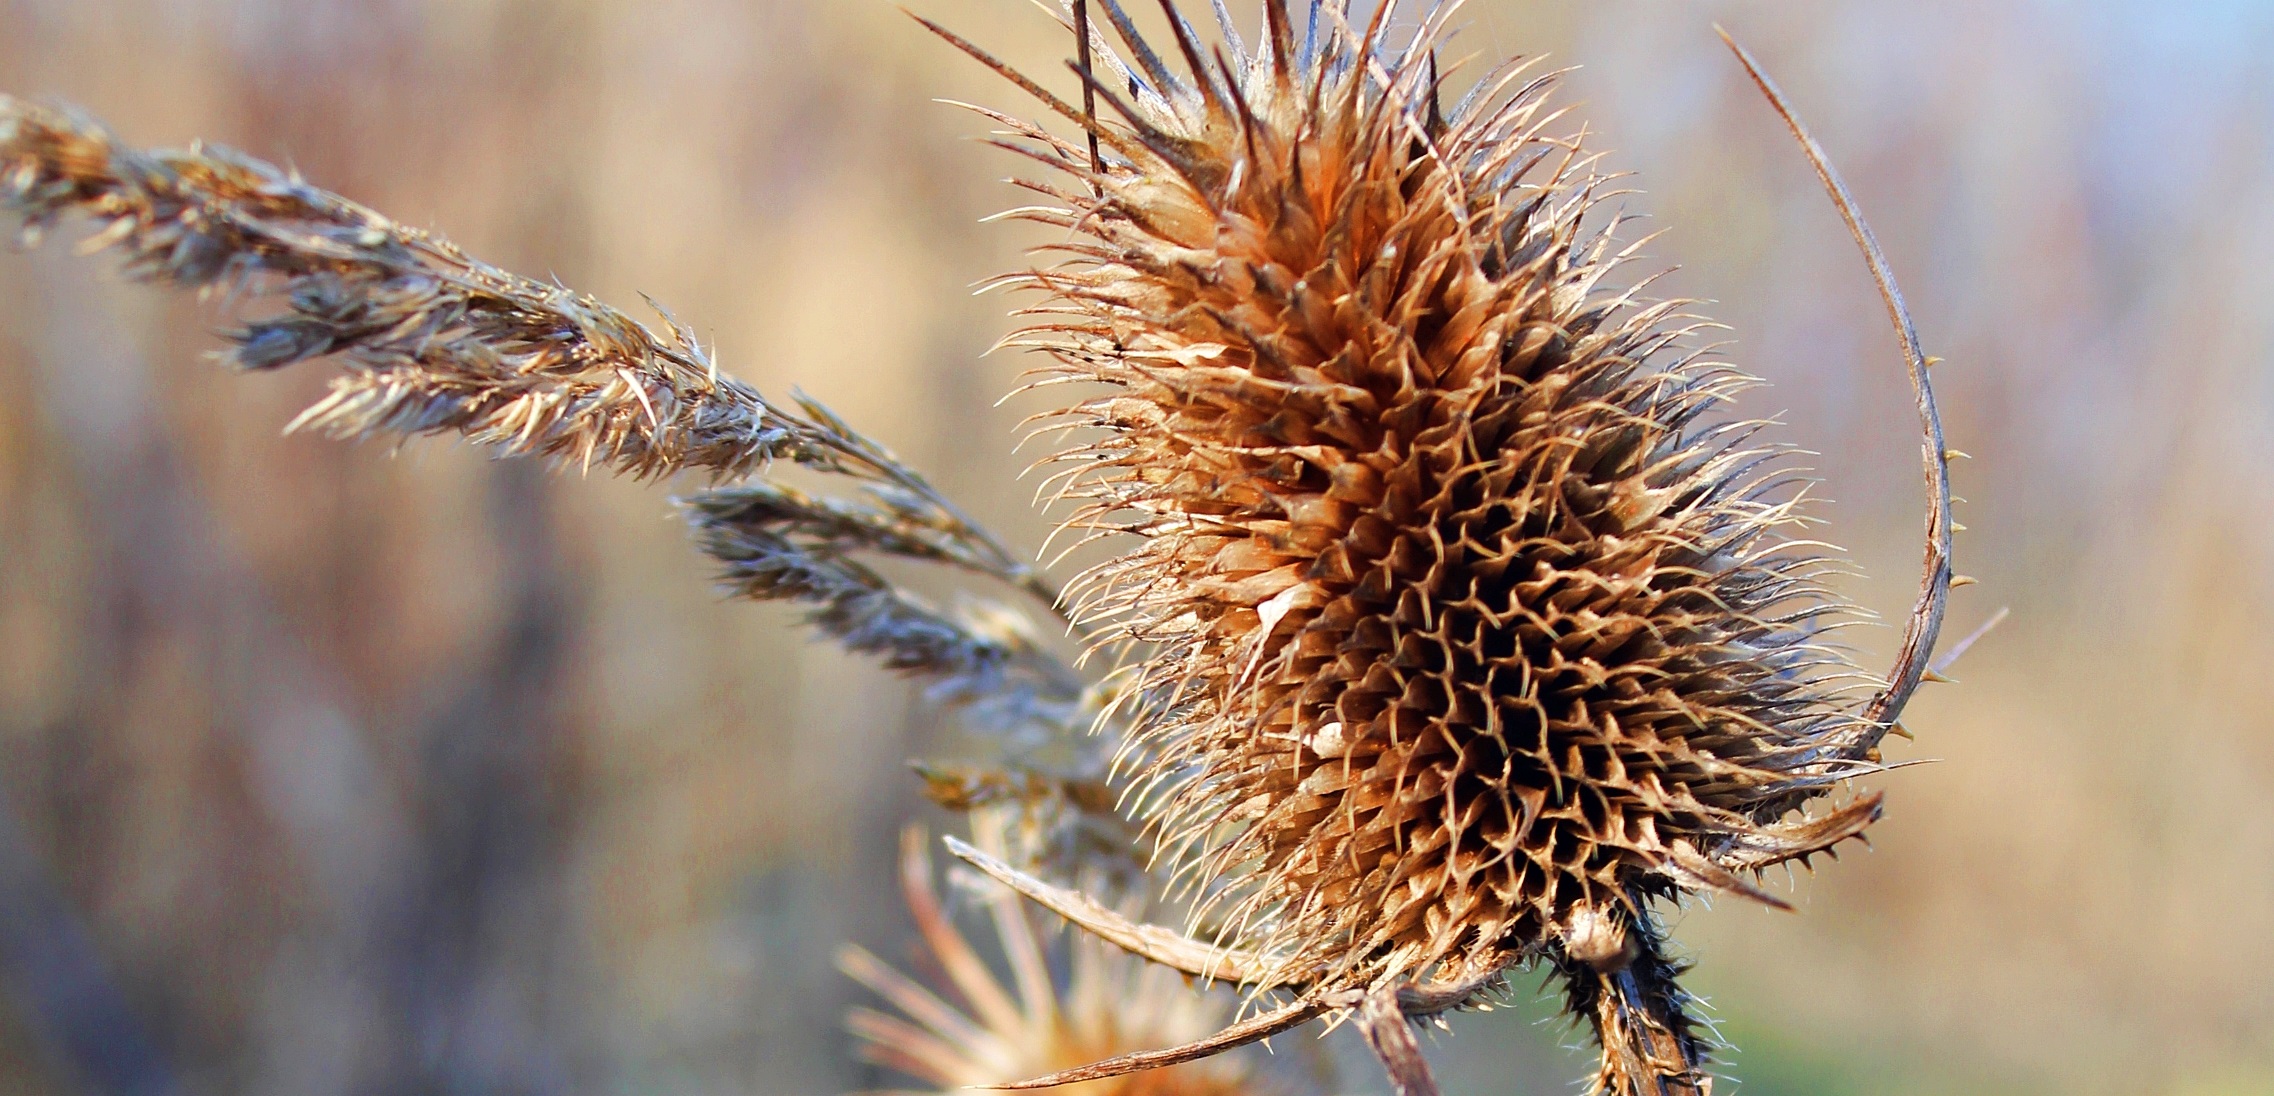
tree, nature, grass, branch, plant, field, photography, prairie, flower, food, produce, autumn, botany, flora, season, close up, thistle, macro photography, flowering plant, grass family, plant stem, land plant, thorns spines and prickles, blue stone lake eschweiler